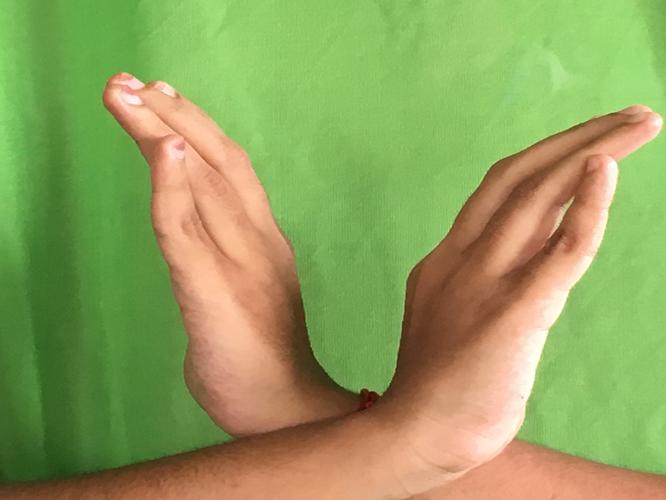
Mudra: Nagabandha
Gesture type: double_hand